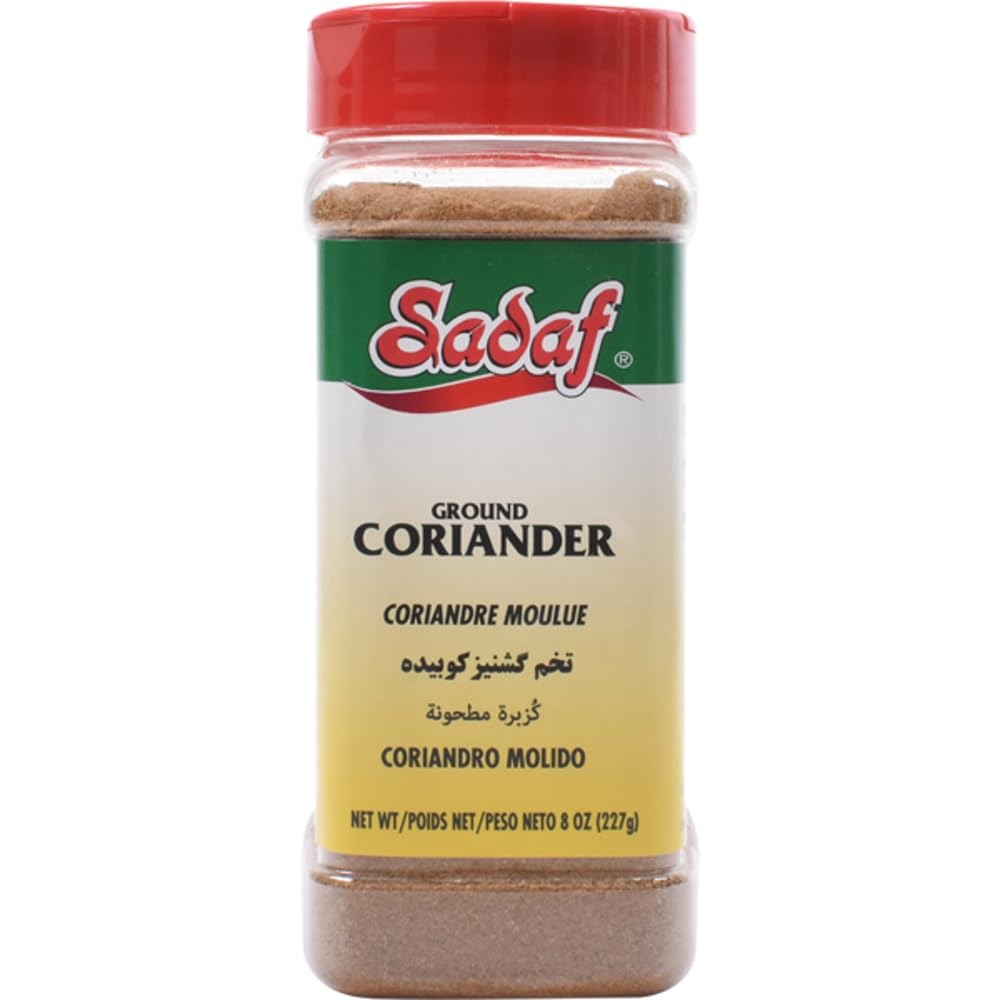
Item Name: Sadaf Coriander Seeds Ground - Coriander Seeds Powder for Cooking and Food Flavoring - Mediterranean Cuisine - Semilla de Cilantro - Kosher - 5 Oz Pet Bottle with Shaker Top
Bullet Point 1: VERSATILE: Discover the versatility of Sadaf Coriander Seeds in your kitchen. These whole seeds add a unique flavor to your favorite recipes. Ideal to create a rich seasoning for meat or use them as an aromatic condiment in soups, stews, marinades, and more.
Bullet Point 2: DELICIOUS: Elevate your culinary delights with the warm, slightly sweet, and citrusy taste of Sadaf Coriander Seeds. Our premium quality seeds are carefully selected and packaged to ensure maximum freshness and flavor in every bite.
Bullet Point 3: PANTRY ESSENTIAL: Create delicious and authentic dishes in your own kitchen. Coriander seeds are an essential ingredient in many cuisines around the world, including Indian, Middle Eastern, and Latin American dishes. The perfect addition to your pantry
Bullet Point 4: STORAGE: Our Coriander Seeds come in a convenient package, ensuring freshness and high quality for your culinary experience. It allows for easy storage in your pantry or kitchen cabinet, keeping them organized and accessible whenever you need to add a delightful touch to your recipes.
Bullet Point 5: ALLERGEN: Packed on shared equipment with wheat, tree nuts, soy and sesame.
Value: 5.0
Unit: Ounce

Price: 9.99